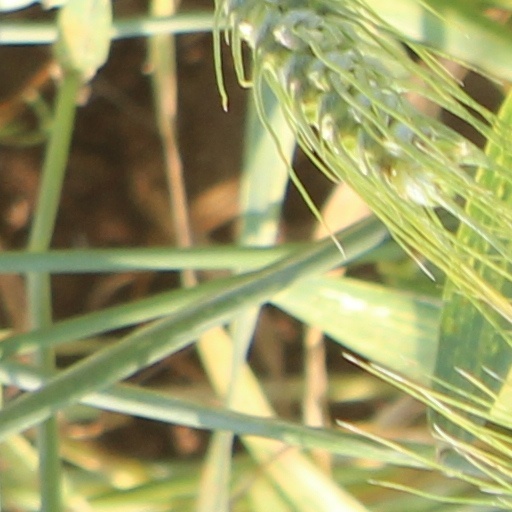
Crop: wheat